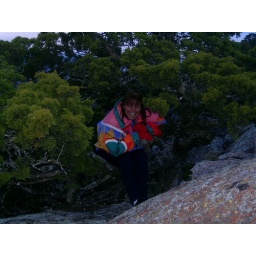
Mary hiding in a tree on a rock